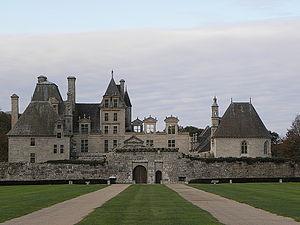
Vue générale du Château de Kerjean en Saint-Vougay (29).
Saint-Vougay [sɛ̃vugɛ] est une commune du département du Finistère, dans la région Bretagne, en France.